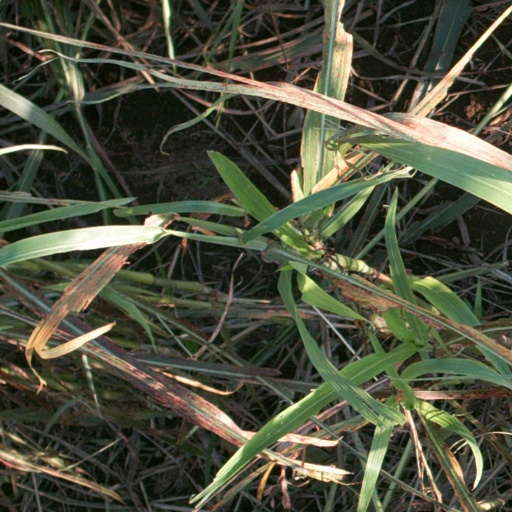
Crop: sorghum